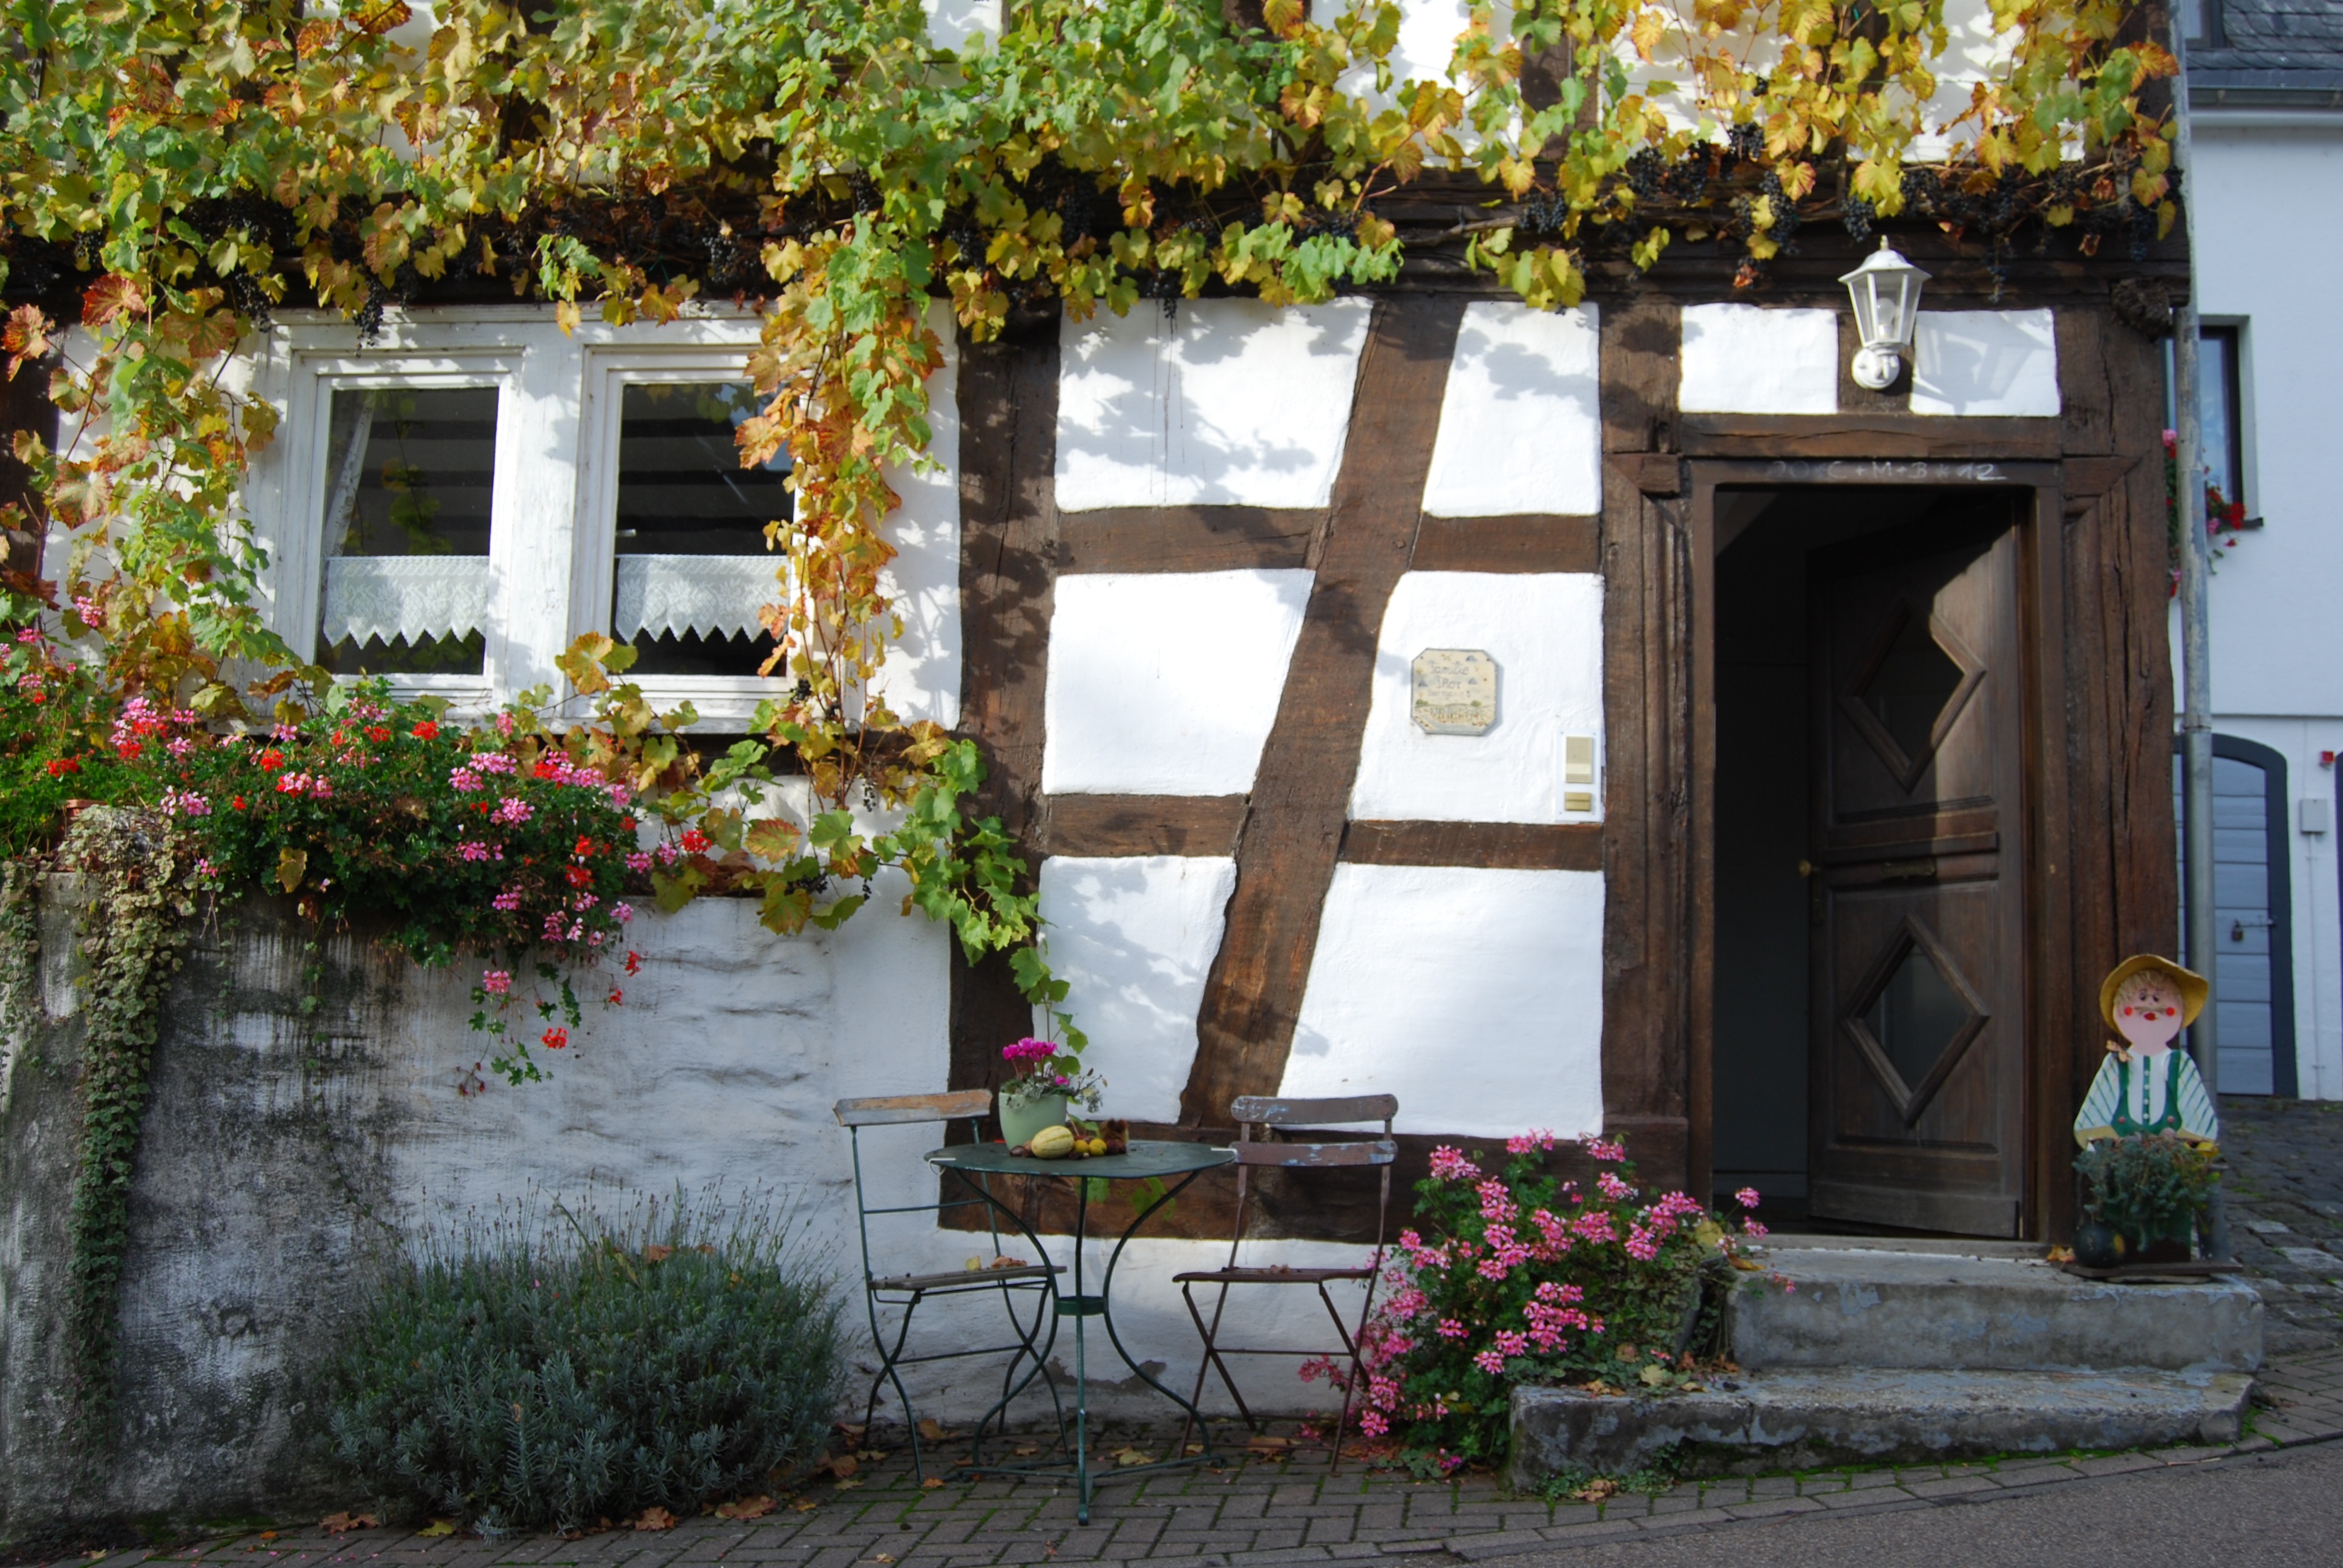
villa, mansion, house, flower, window, home, porch, cottage, backyard, facade, property, garden, courtyard, estate, yard, hacienda, inviting, truss